Royal Scots Greys

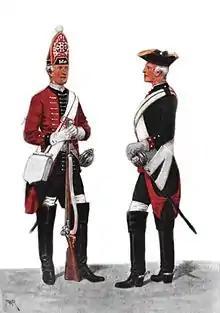
Troopers during the War of the Austrian Succession. Scots Greys, left; Royal Horse Guards, right. The Scots Greys were used as dismounted infantry and carried muskets and bayonets, in addition to a cavalry sabre.

During the 1740 to 1748 War of the Austrian Succession, 'British' forces served on behalf of Hanover until 1744. The Scots Greys transferred to Flanders in 1742 and garrisoned the area around Ghent. The regiment fought at Dettingen in June 1743, now chiefly remembered as the last time a British monarch commanded troops in battle. An attempt by the Allies to relieve Tournai led to the May 1745 Battle of Fontenoy; this featured a series of bloody frontal assaults by the infantry and the cavalry played little part, with the exception of covering the retreat.